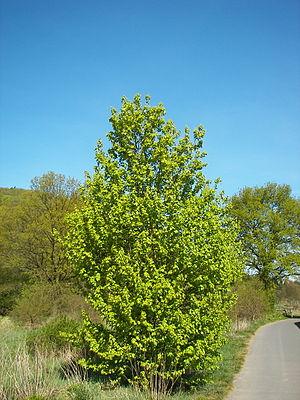
La culture de la vigne en hautain est une méthode culturale connue depuis l'Antiquité. Cette façon de faire fut particulièrement utilisée par les Grecs, les Scythes et les Romains.